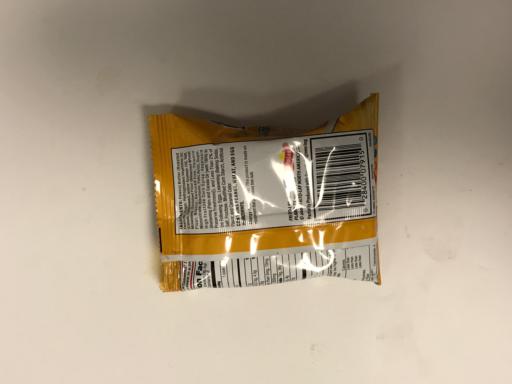
Label: plastics